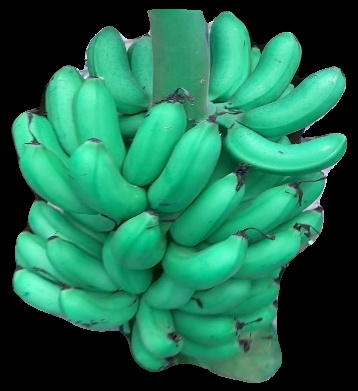
Variety: rasbale
Grade: grade1